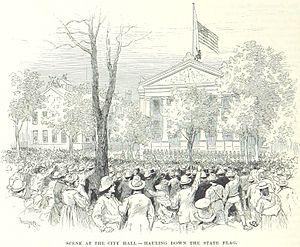
La bataille de La Nouvelle-Orléans fut l'une des batailles majeures de la guerre de Sécession et se traduisit par une victoire de l'Armée de l'Union.